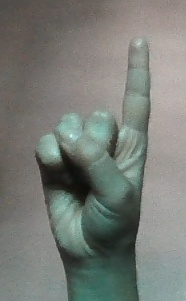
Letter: bb